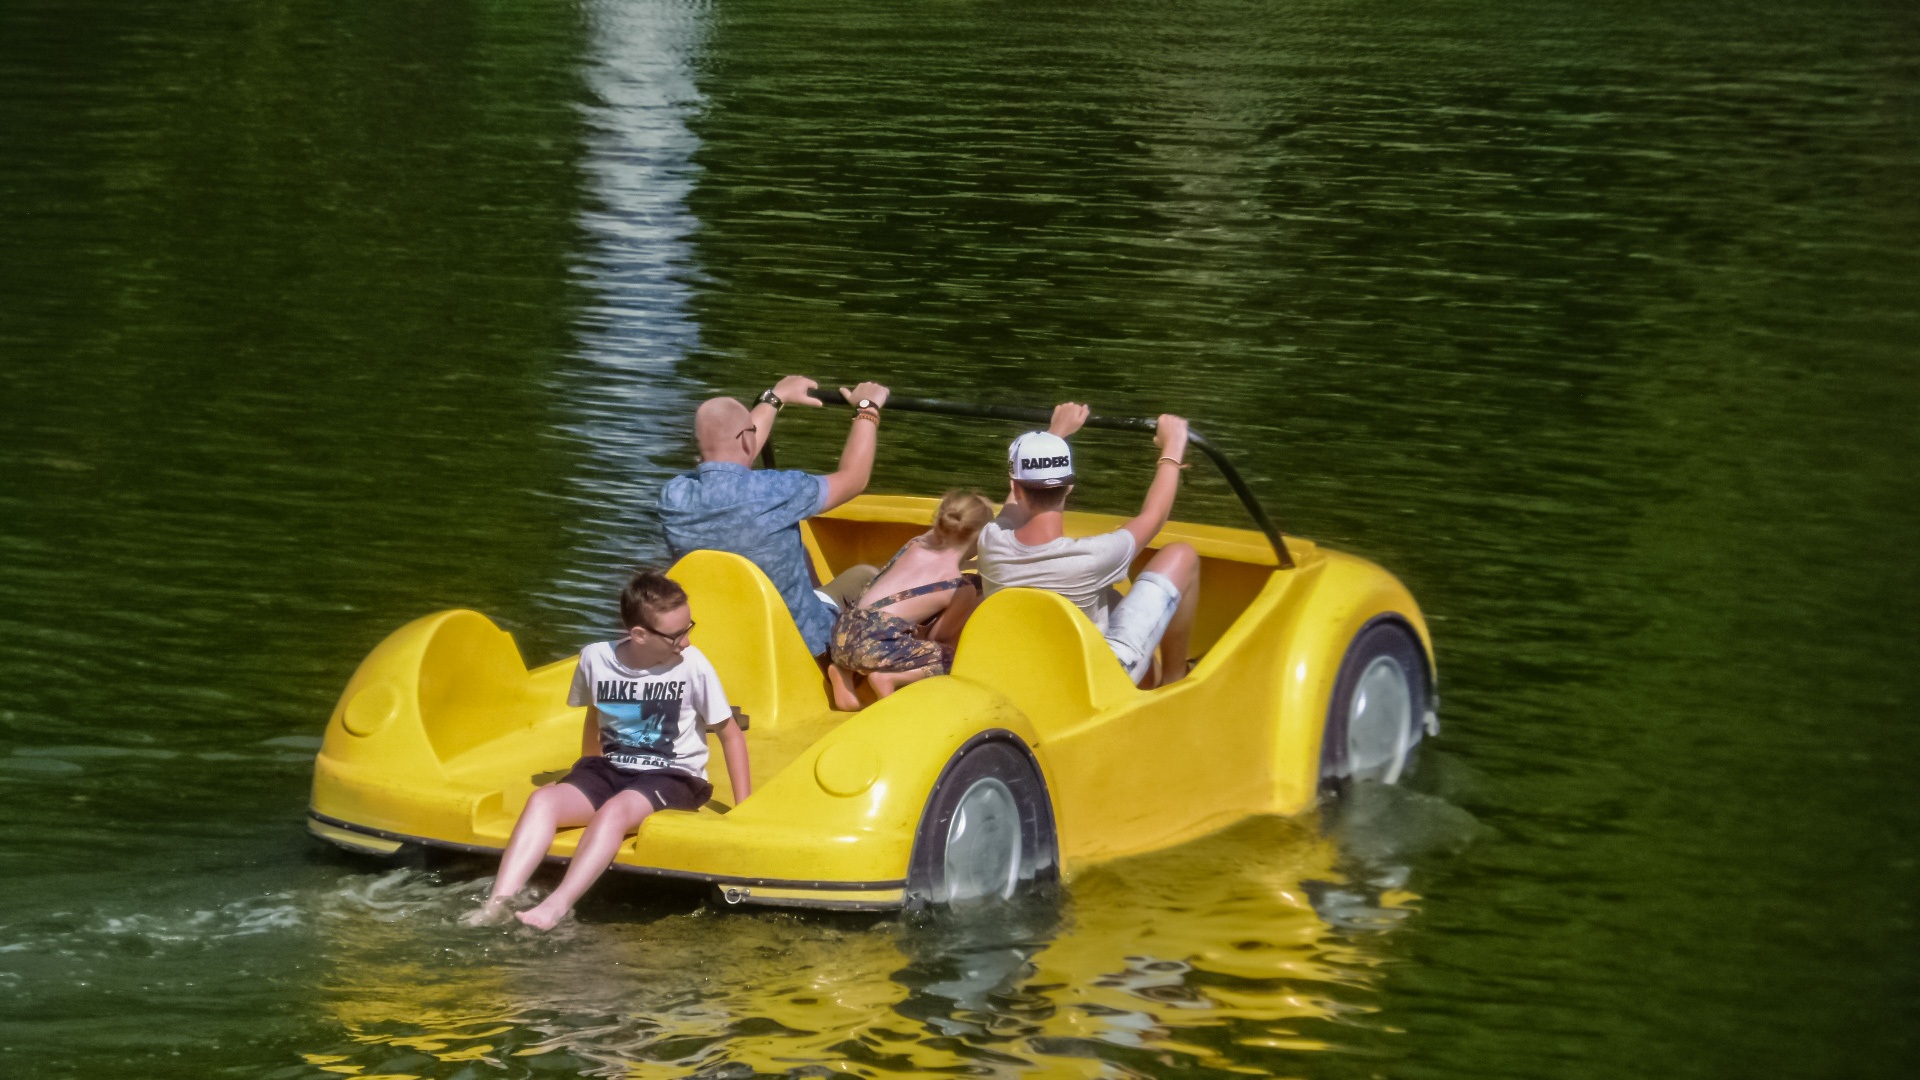
boat, car, river, vacation, recreation, vehicle, yellow, tourism, activity, fun, boating, watercraft, ecosystem, tubing, water sport, pedal boat, inflatable boat, powerboating